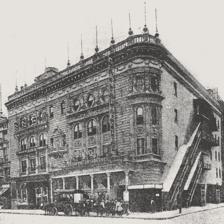
Building: Grand Theatre (Manhattan)
Country: United States of America
Year built: 1903
Former theater in Manhattan, New York Grand Theatre Adler's Grand Theatre New Grand Theatre The Grand Theatre, some time before 1906 Address 255 Grand Street , at Chrystie Street New York City Construction Opened February 5, 1903 Closed 1930 Architect Victor Hugo Koehler The Grand Theatre was a theatre in the Yiddish Theatre District in Manhattan in New York City built for Yiddish productions, the first of its kind. The theater was built in 1904 by Jacob Pavlovitch Adler, a famous Russian-born Jewish actor. Background On March 12, 1902, Sophia Karp , with Harry Fischel and playwright Joseph Lateiner , founded the Grand Theatre in New York City. The city's first theatre built specifically for Yiddish productions, the Grand was typical of Yiddish theatres of the time by being largely artist-managed. Besides Karp and Lateiner, the directors included leading man Morris Finkel , comedian Bernard Bernstein , L. S. Gottlieb, and composer Louis Friedsell . It opened on February 5, 1903. Two events in 1904 symbolized the decline of the serious stage. Jacob Gordin failed as the director of his own theater and Jacob Adler, the leading exponent of Gordin's dramas, opened the Grand Theater – the first structure built specifically for the Yiddish stage. In 1912 T[h]omashefsky 's new National Theater on Houston Street even surpassed the Grand in the magnificence of its appointments. The National compared favorably with Broadway palaces and offered similar enjoyments subject to the same commercial will-o'-the-wisp. Italian performances also were done at the theatre. The theatre was demolished in 1930 to make way for Sara D. Roosevelt Park . See also Yiddish theatre References